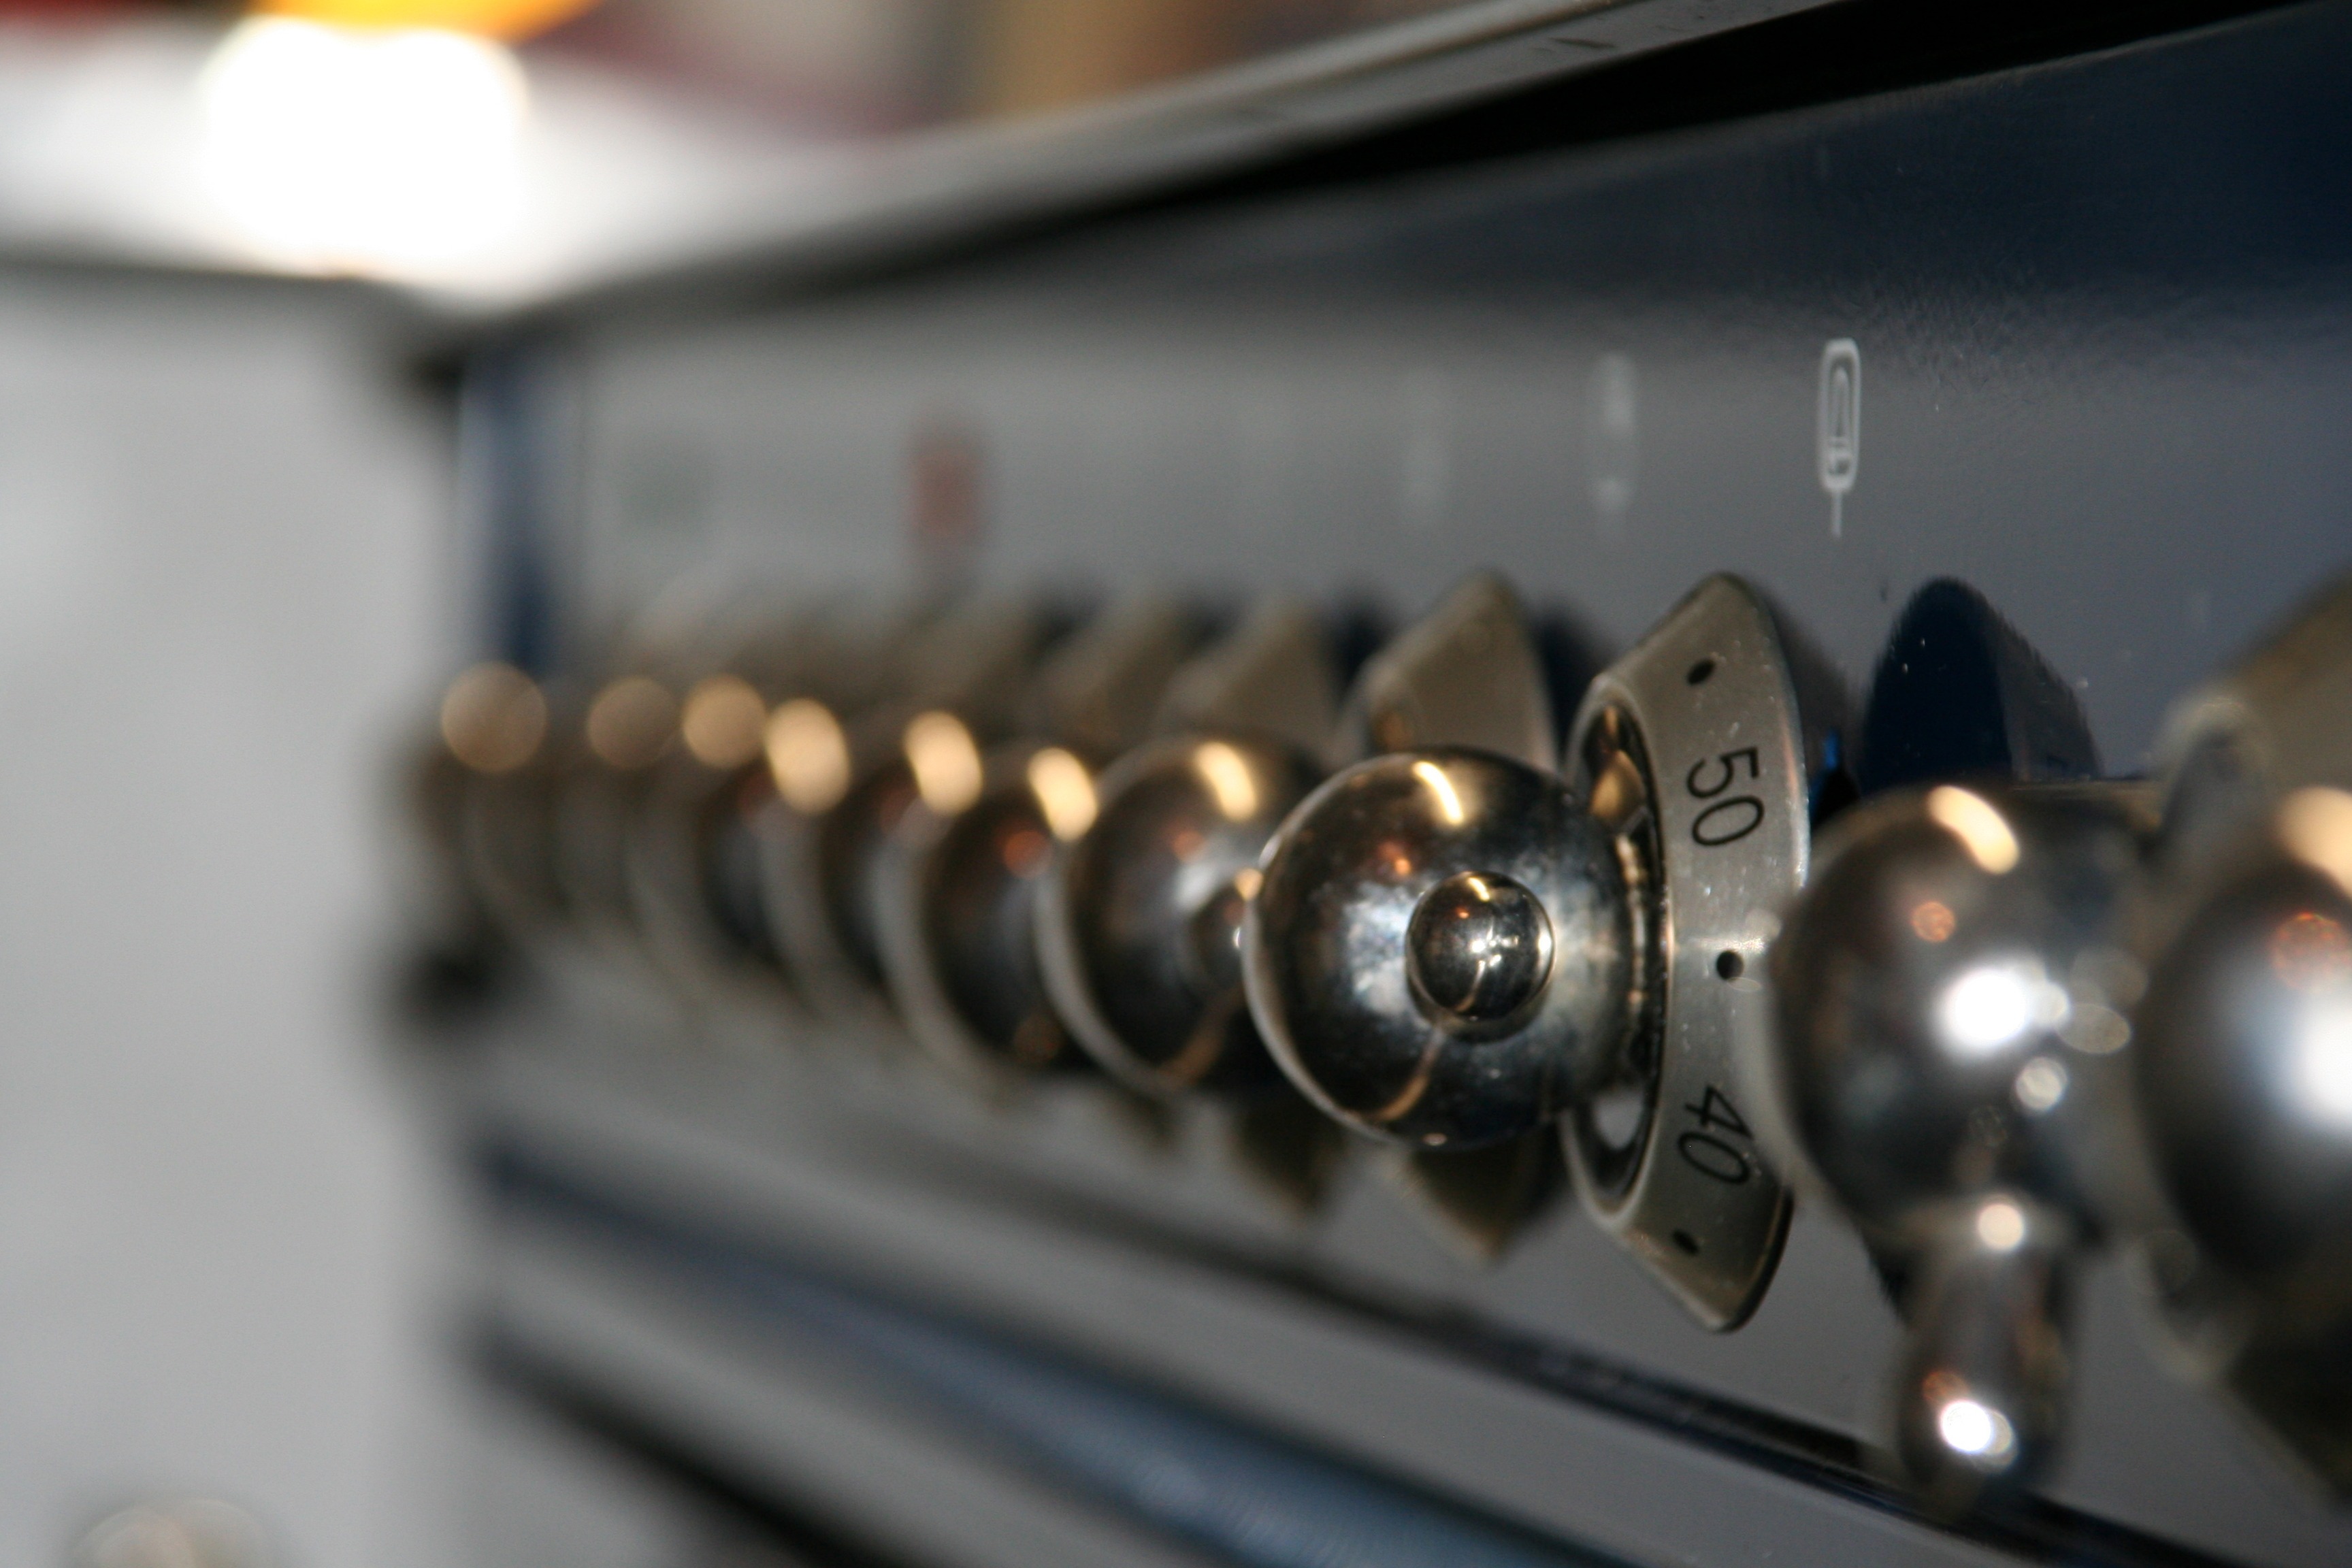
old, kitchen, fireplace, heat, cook, stove, close up, hot, oven, macro photography